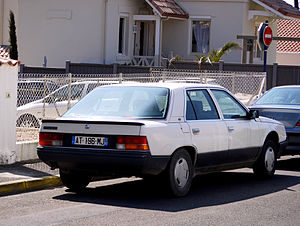
Renault 25 / Modelhistorie / Karrosseri
Bagfra
Renault 25 eller R25 var en personbilsmodel fra den franske bilfabrikant Renault bygget mellem april 1984 og februar 1992 i den nordfranske by Sandouville ved Le Havre.